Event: Nepal Earthquake
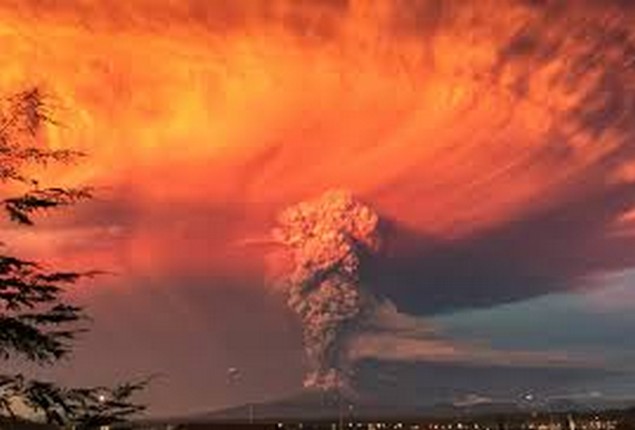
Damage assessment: no_damage